Jacques-Philippe Le Bas

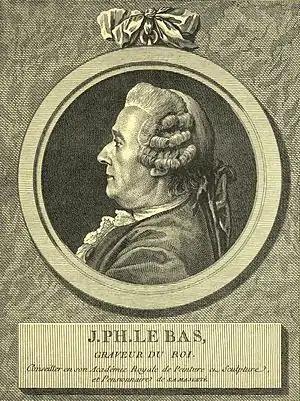
Portrait engraved by Louis-Jacques Cathelin, after Charles-Nicolas Cochin (1798)

Jacques-Philippe Le Bas, or Lebas (8 July 1707, Paris – 14 April 1783, Paris) was a French engraver, head of the largest engraving workshop in Paris during the 18th century.